Ushakov

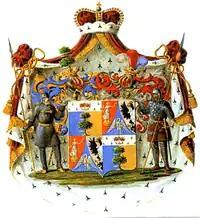
Coat of arms of Ushakov family

The House of Ushakov is the name of an old and influential Russian noble family, whose members occupied many important positions within the Russian Empire.